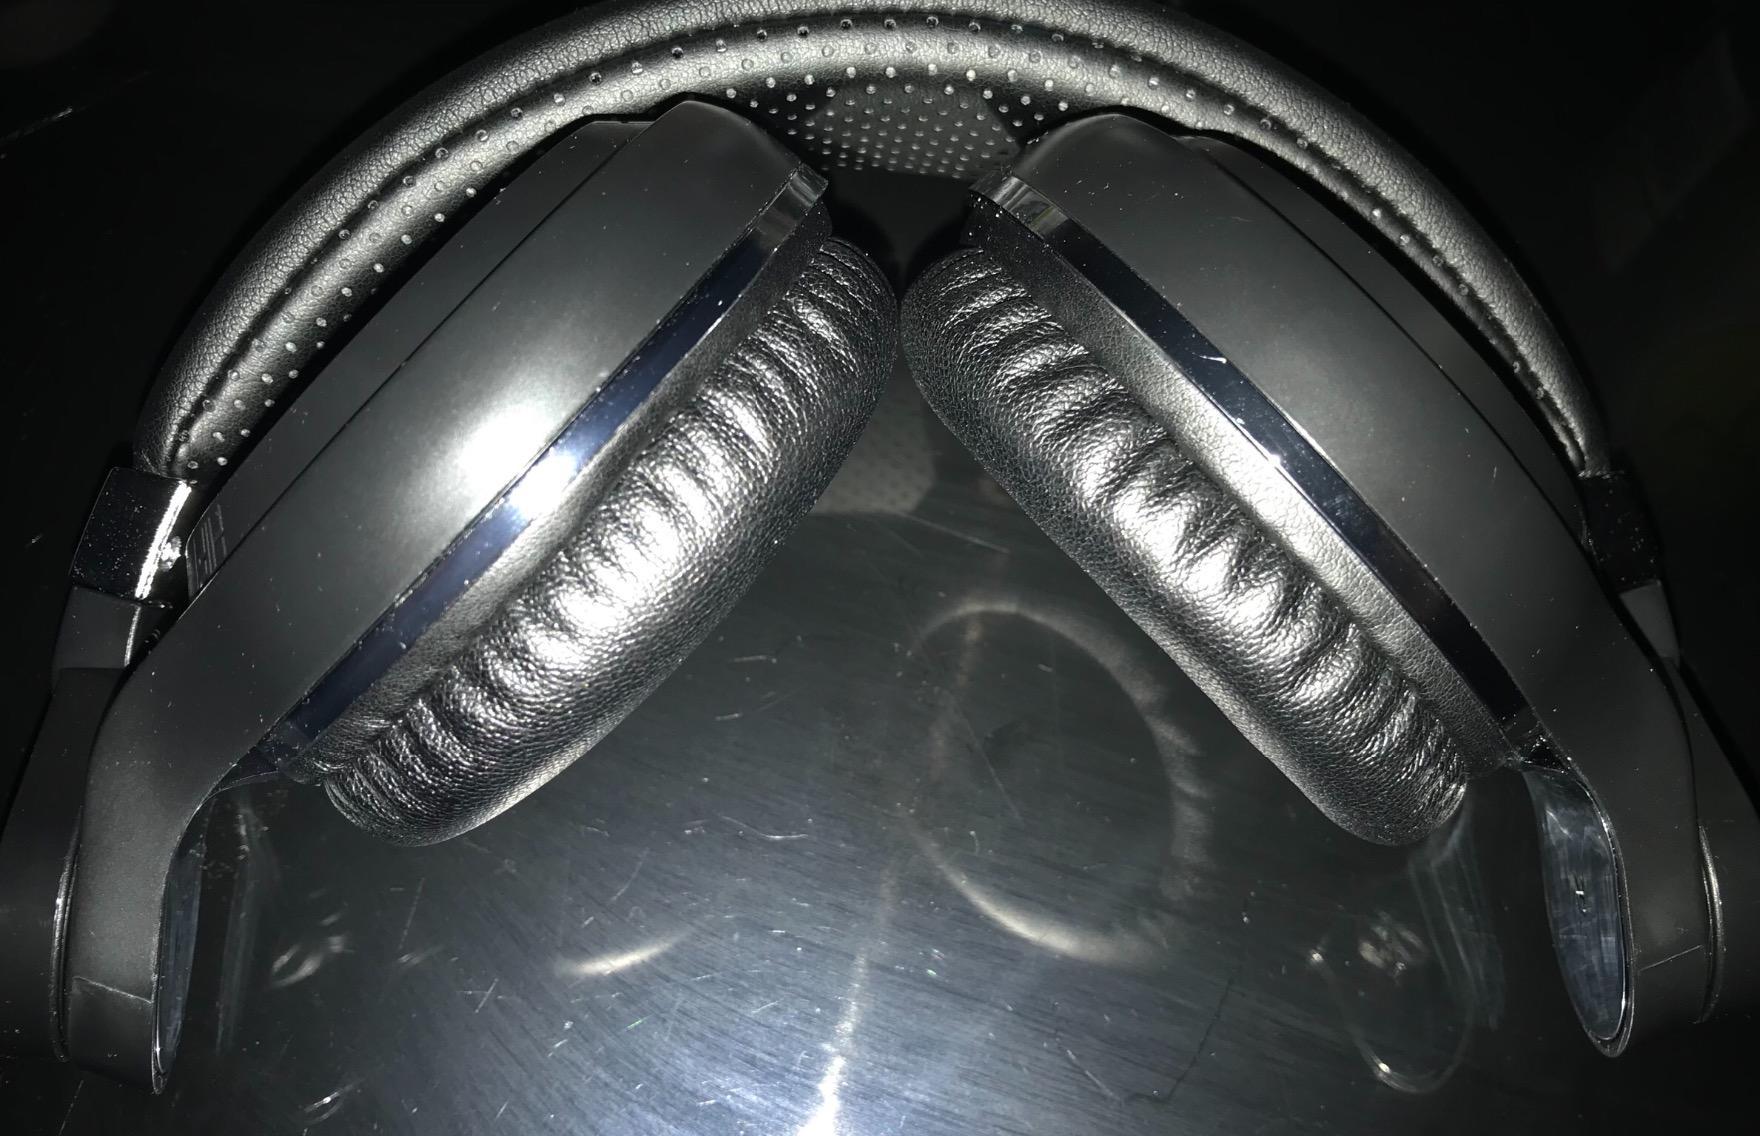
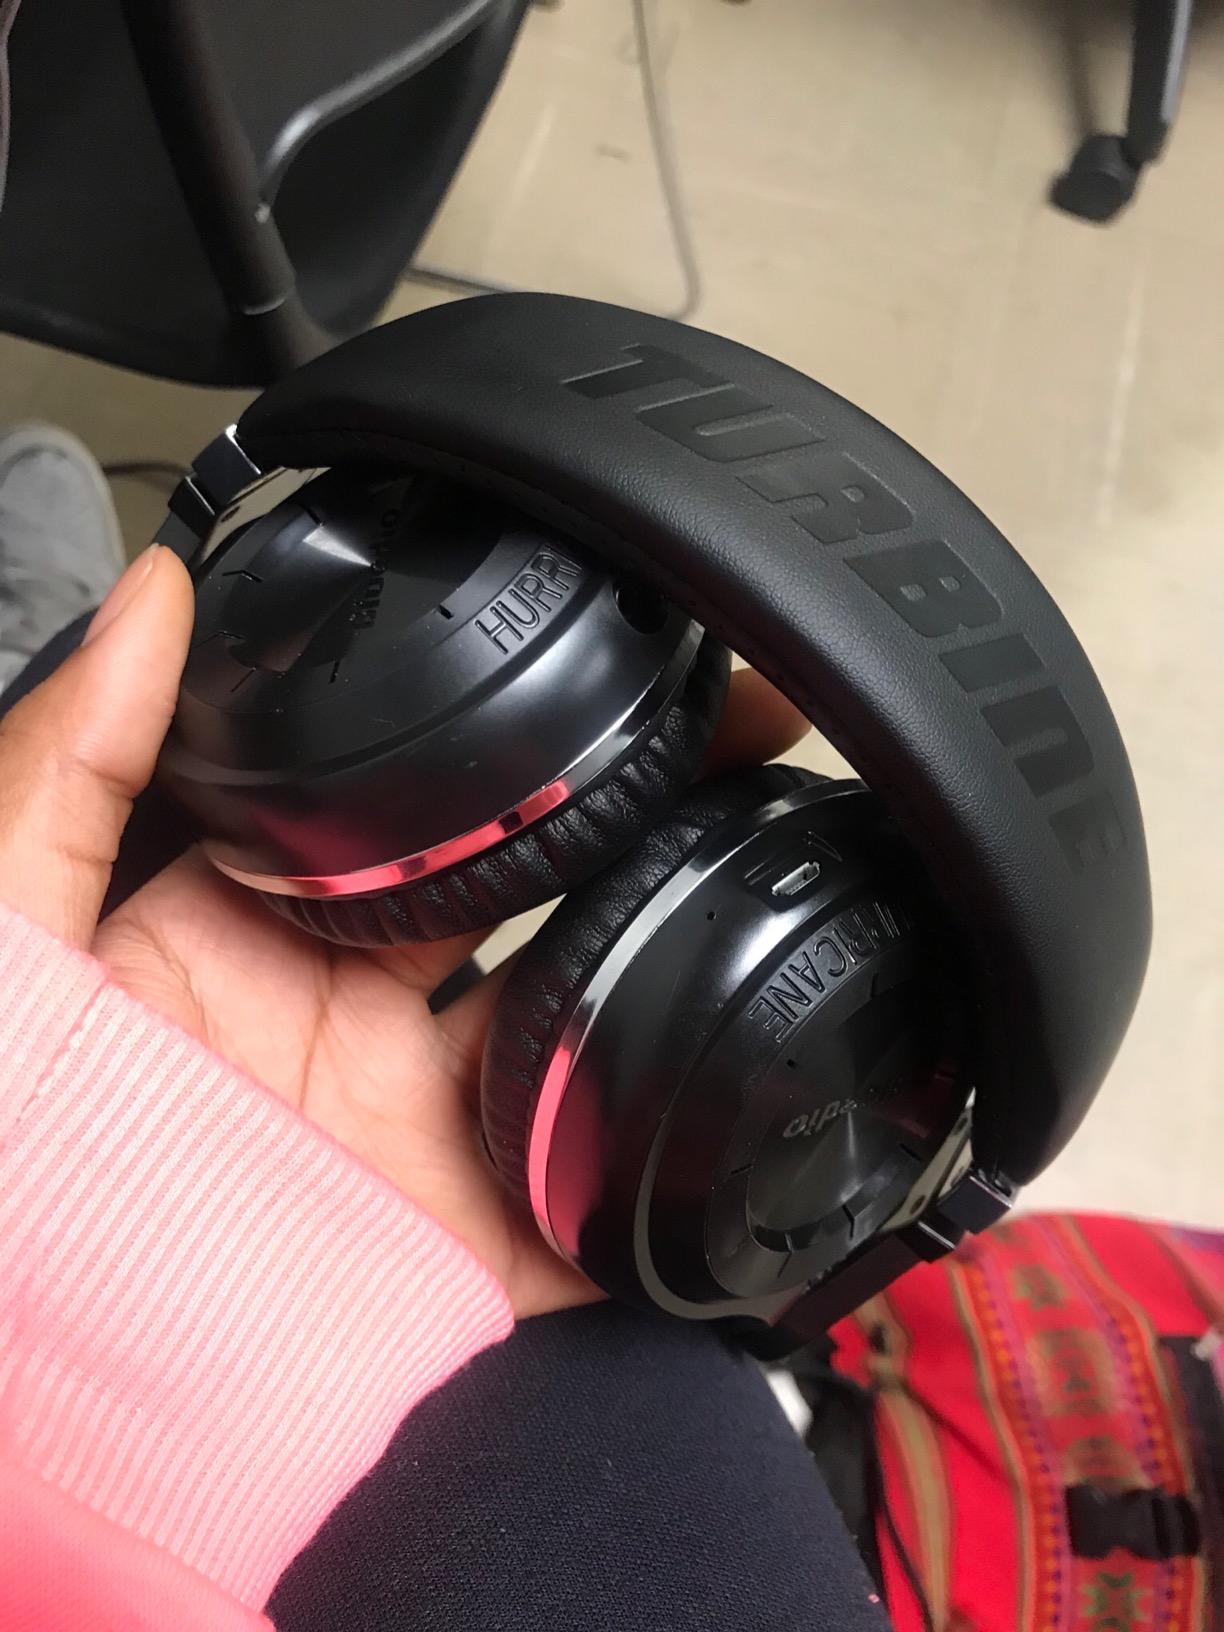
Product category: headphones
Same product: yes